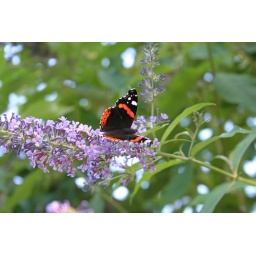
The buddleia bush was covered in red admirals and peacock butterflies in July and August this year.